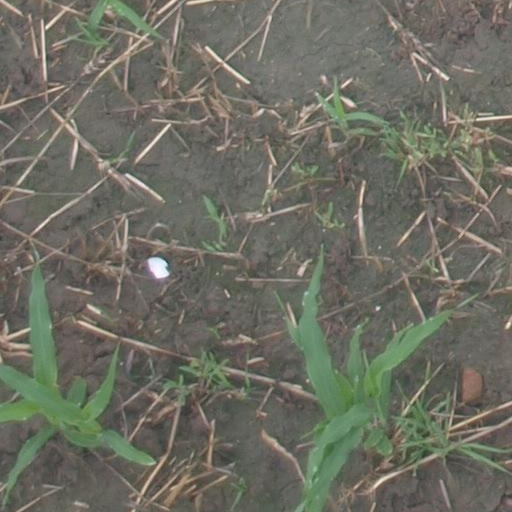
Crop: maize; corn